Majorian

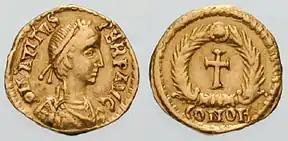
Avitus, the predecessor of Majorian on the imperial throne, had alienated the support of the Roman senatorial aristocracy by appointing members of the Gallo-Roman aristocracy, of which he was a part, to the most important offices of the imperial administration. He was overthrown by Majorian, who did not repeat the error and rotated the main offices between representatives of the two aristocracies.

When Majorian took power by deposing Avitus, the province of Gaul, where Avitus' power was based, did not recognize the new Emperor. When Majorian re-conquered the province, he chose to forgive this rebellion. The reason was that Majorian understood that one of the mistakes of his predecessor was to promote and trust only the senatorial aristocracy of Gaul, the region he came from, favouring it over the senatorial aristocracy of Italy.